Tignécourt

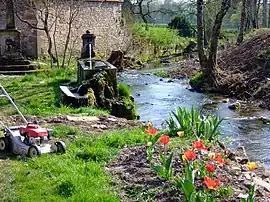
Spring on the Sâle

Tignécourt is a commune in the Vosges department in Grand Est in northeastern France.